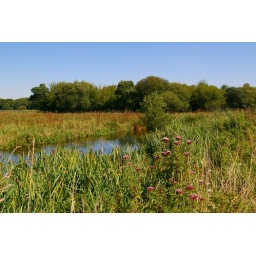
Summer in the water meadows. The pink flowers are hemp agrimony.